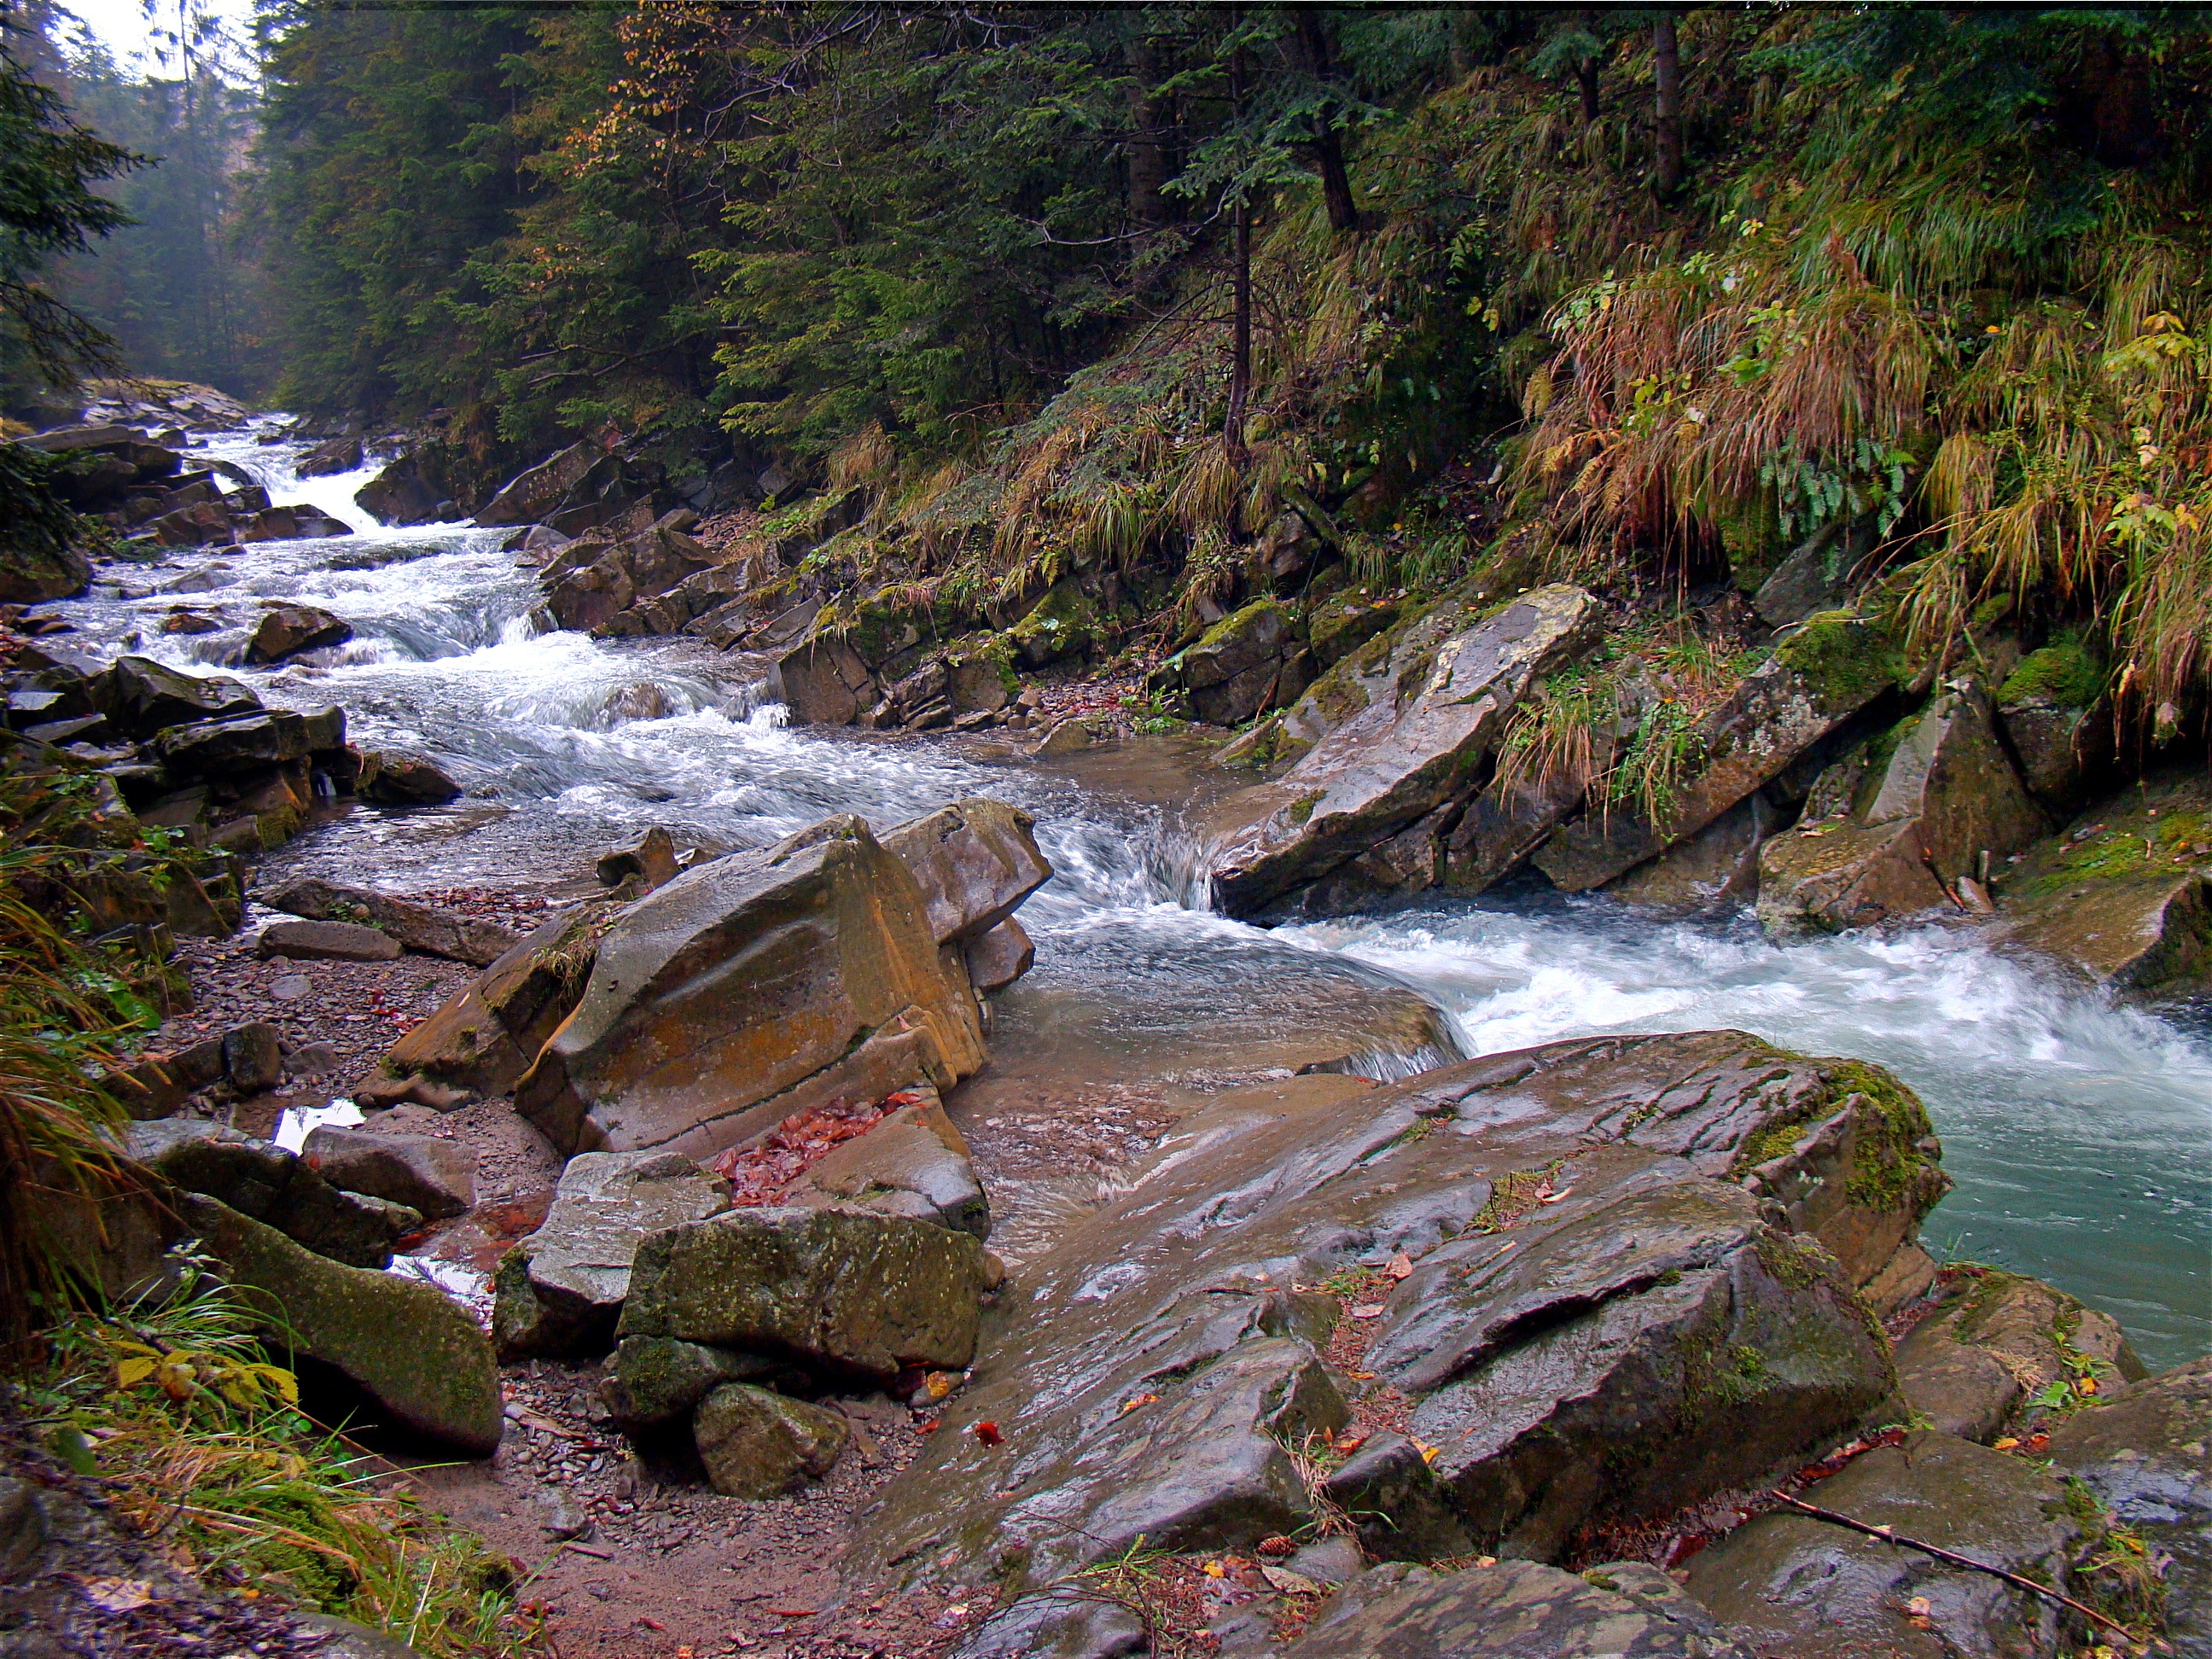
water, nature, forest, rock, waterfall, creek, wilderness, mountain, trail, leaf, river, valley, stream, autumn, rapid, body of water, hot, ravine, torrent, woodland, water feature, watercourse, landform, geographical feature, mountainous landforms